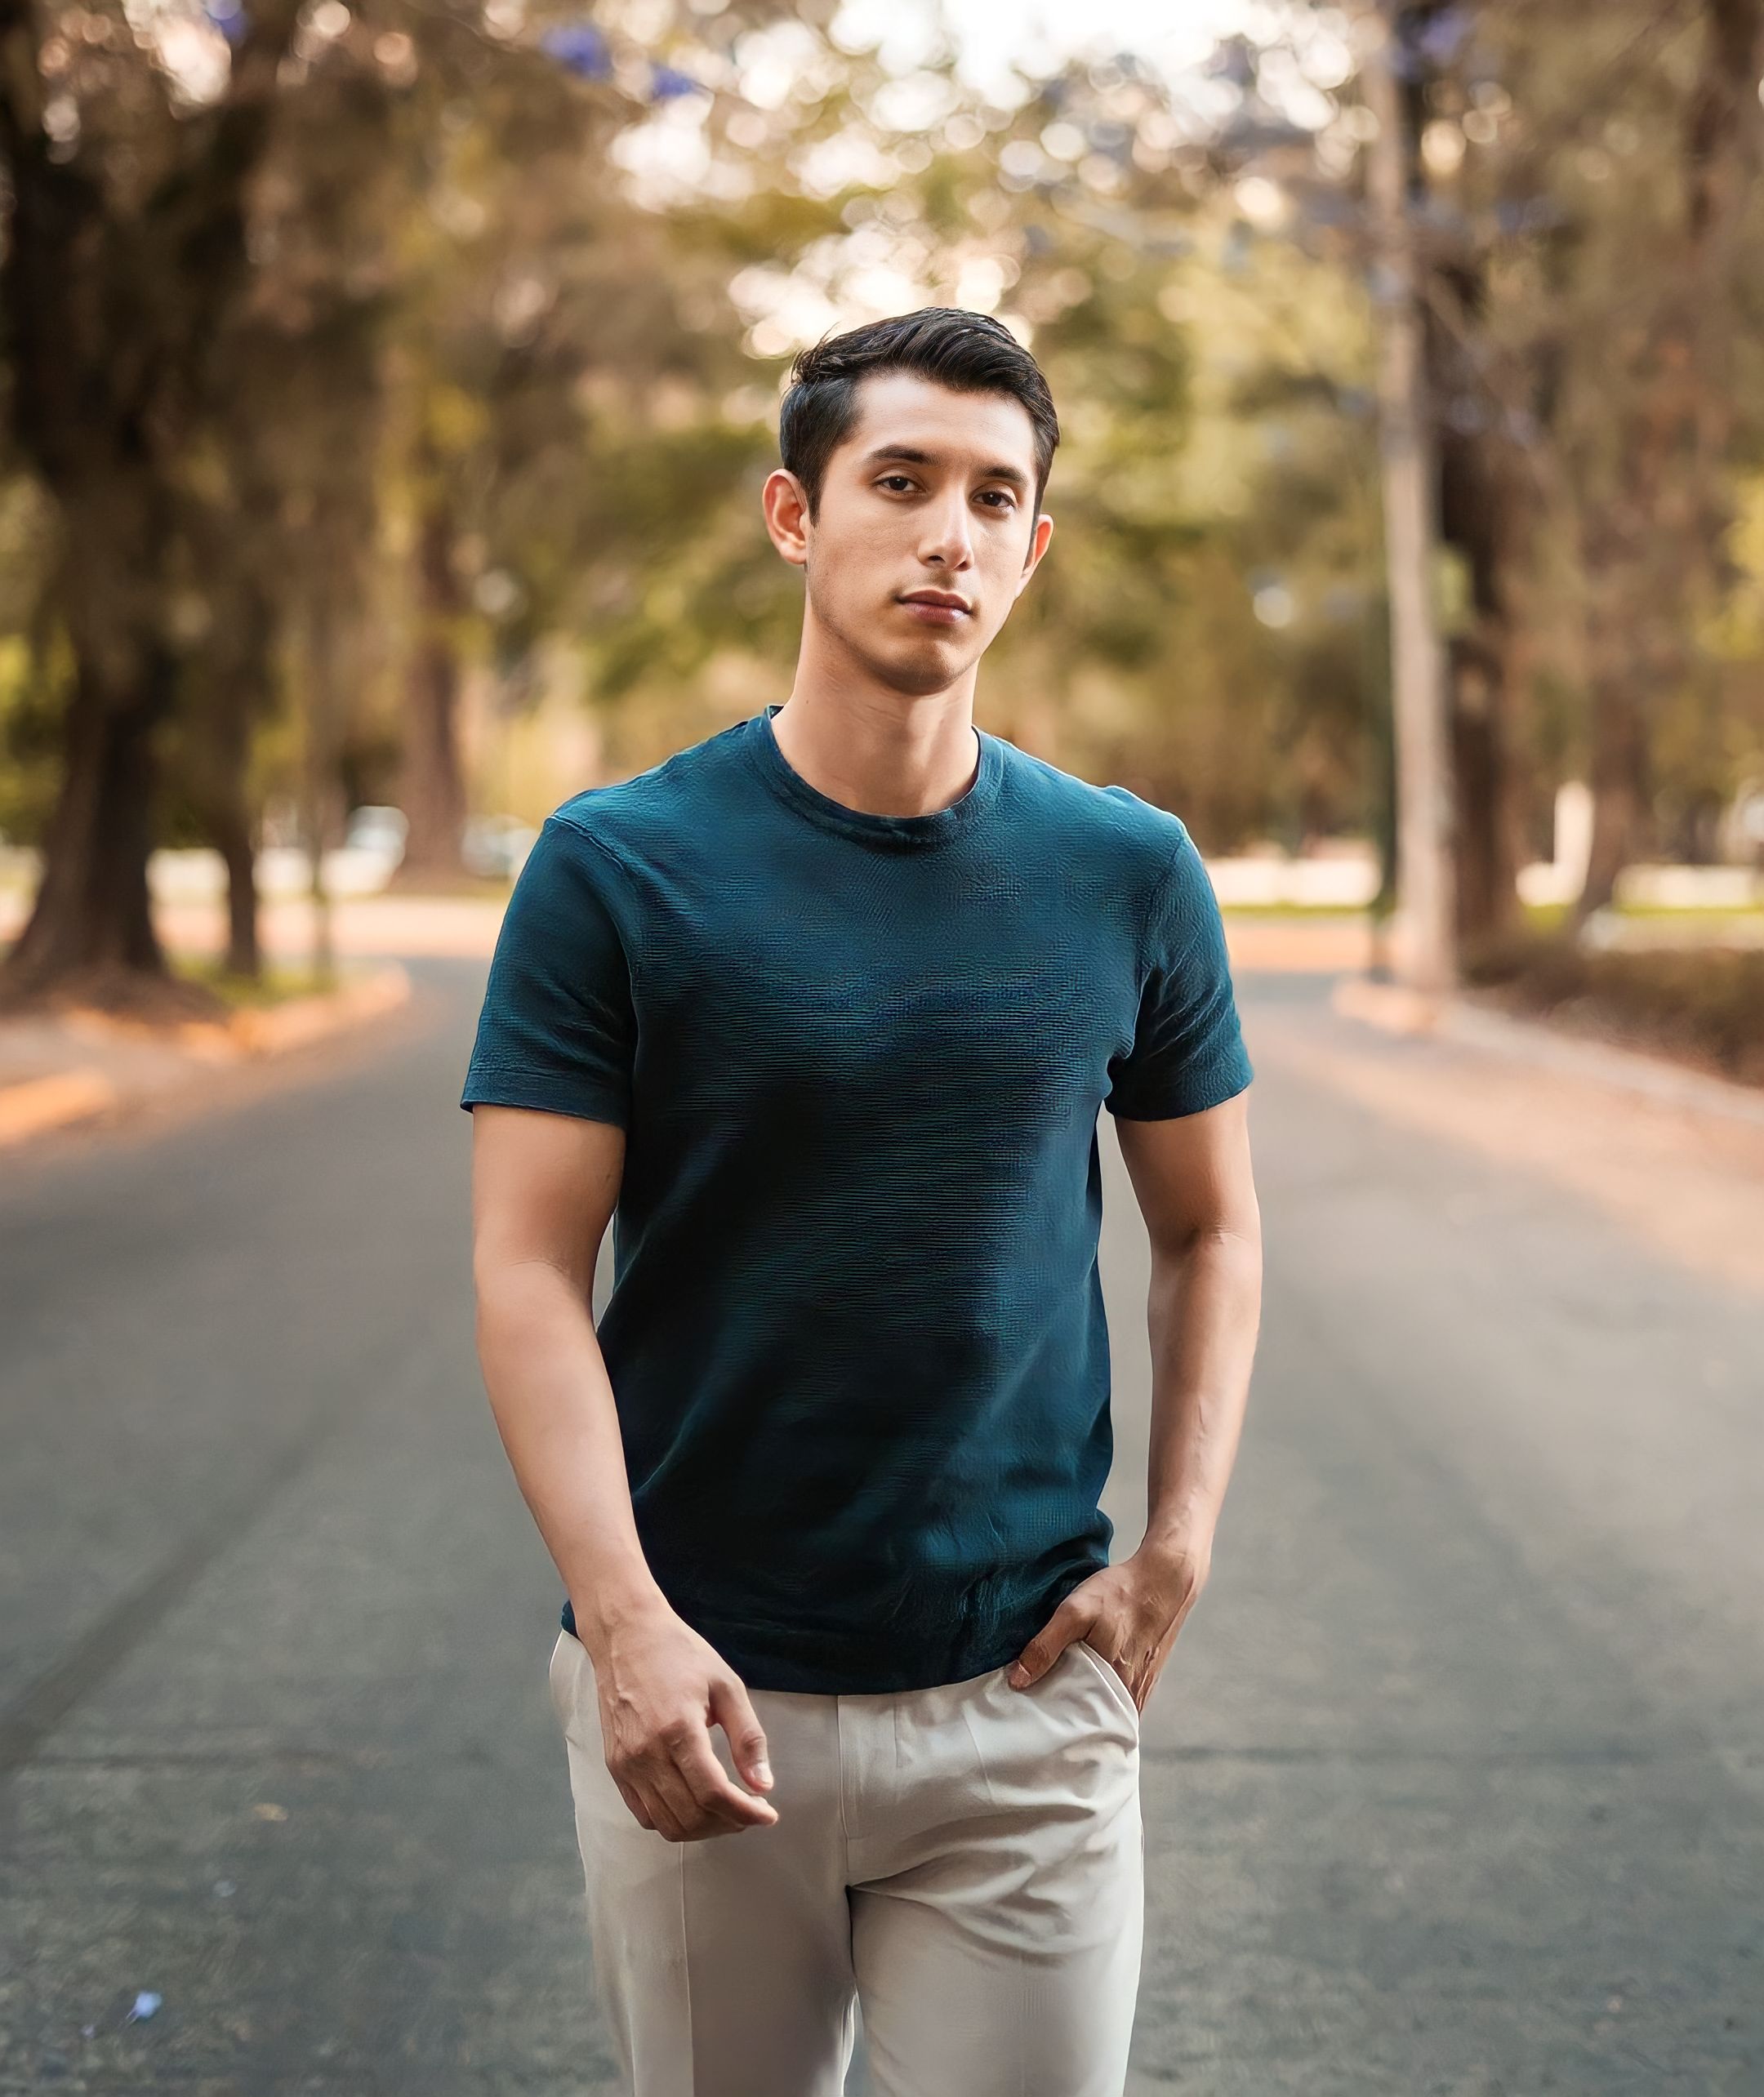
forest, street, portrait, photo, young man, Blue t shirt, handsome, man, chin, flash photography, sleeve, standing, eyewear, waist, t shirt, tree, happy, sportswear, knee, leisure, electric blue, chest, denim, human leg, trunk, road, grass, recreation, sitting, belt, fun, top, portrait photography, physical fitness, photo shoot, model, fashion model